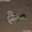
Label: bird